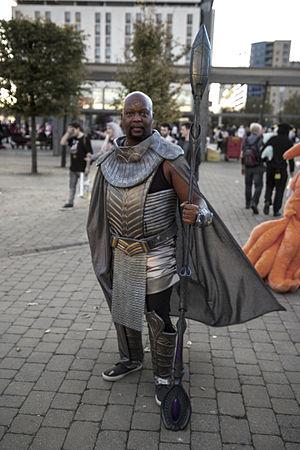
Teal'c est un personnage fictif de l’univers de la série télévisée Stargate SG-1, interprété par l’acteur Christopher Judge. Il apparaît également dans quelques épisodes de la série Stargate Atlantis.